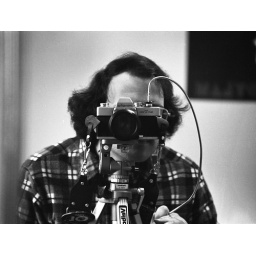
Self-portrait in black and white, October 1981, mirror